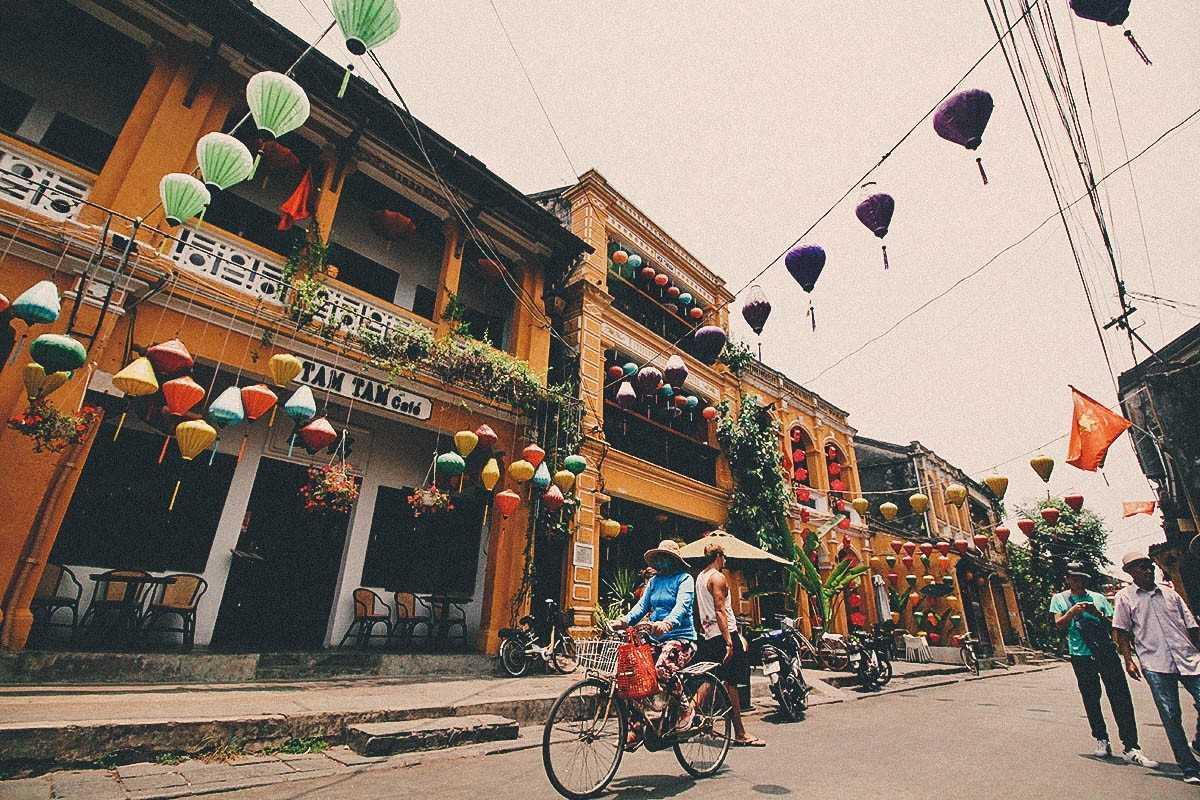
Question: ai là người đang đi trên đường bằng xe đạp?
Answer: người phụ nữ áo xanh da trời